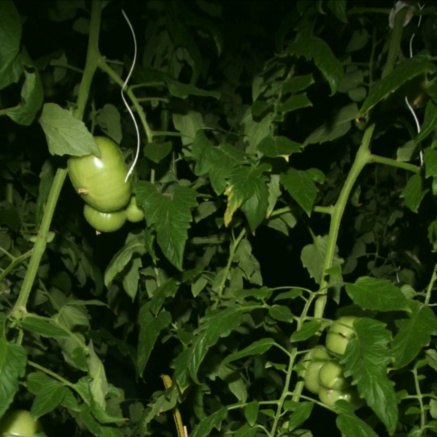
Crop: tomato